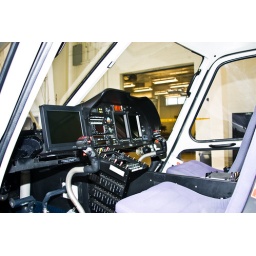
LAPD Airship in the new black and white colors - N662PD @ Van Nuys Airport Open House